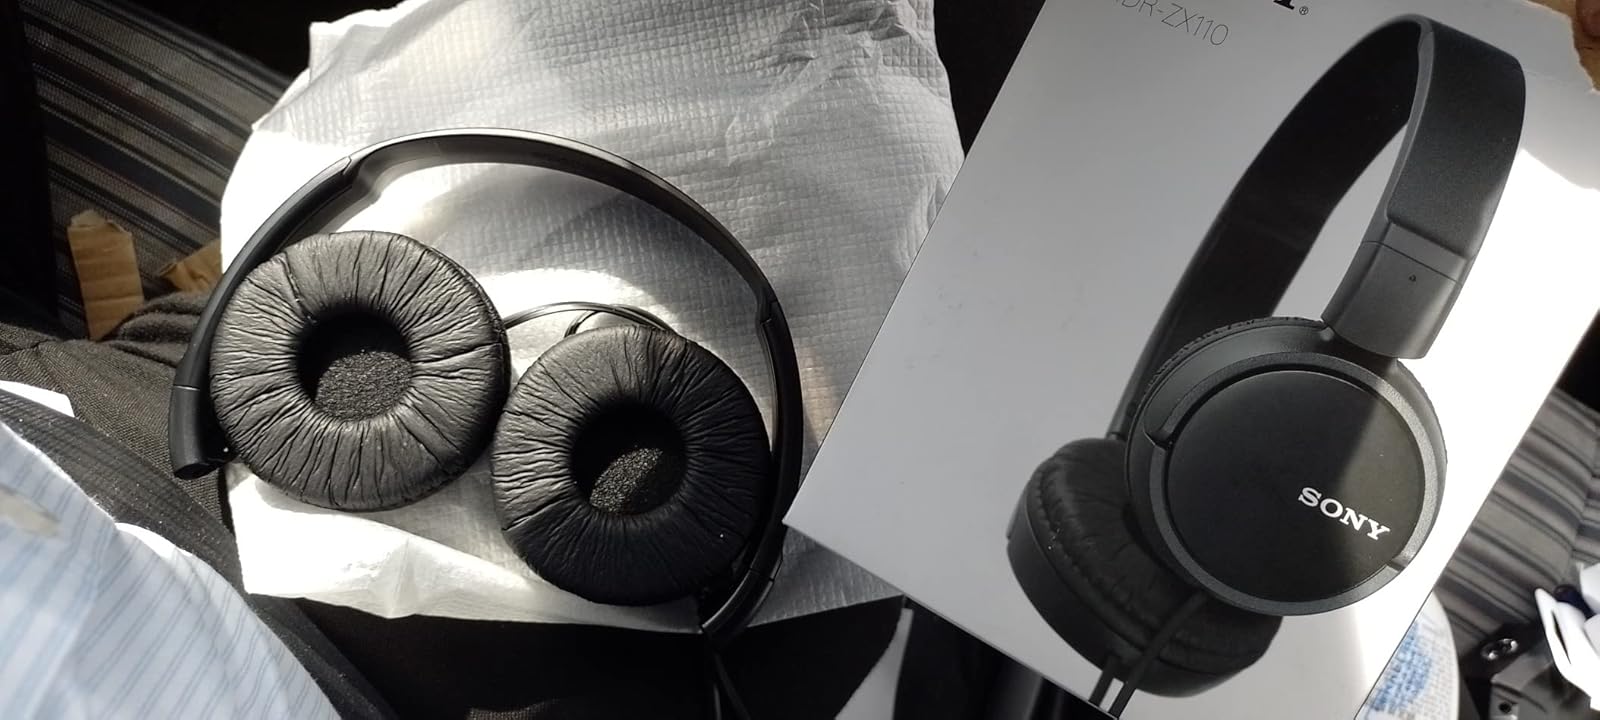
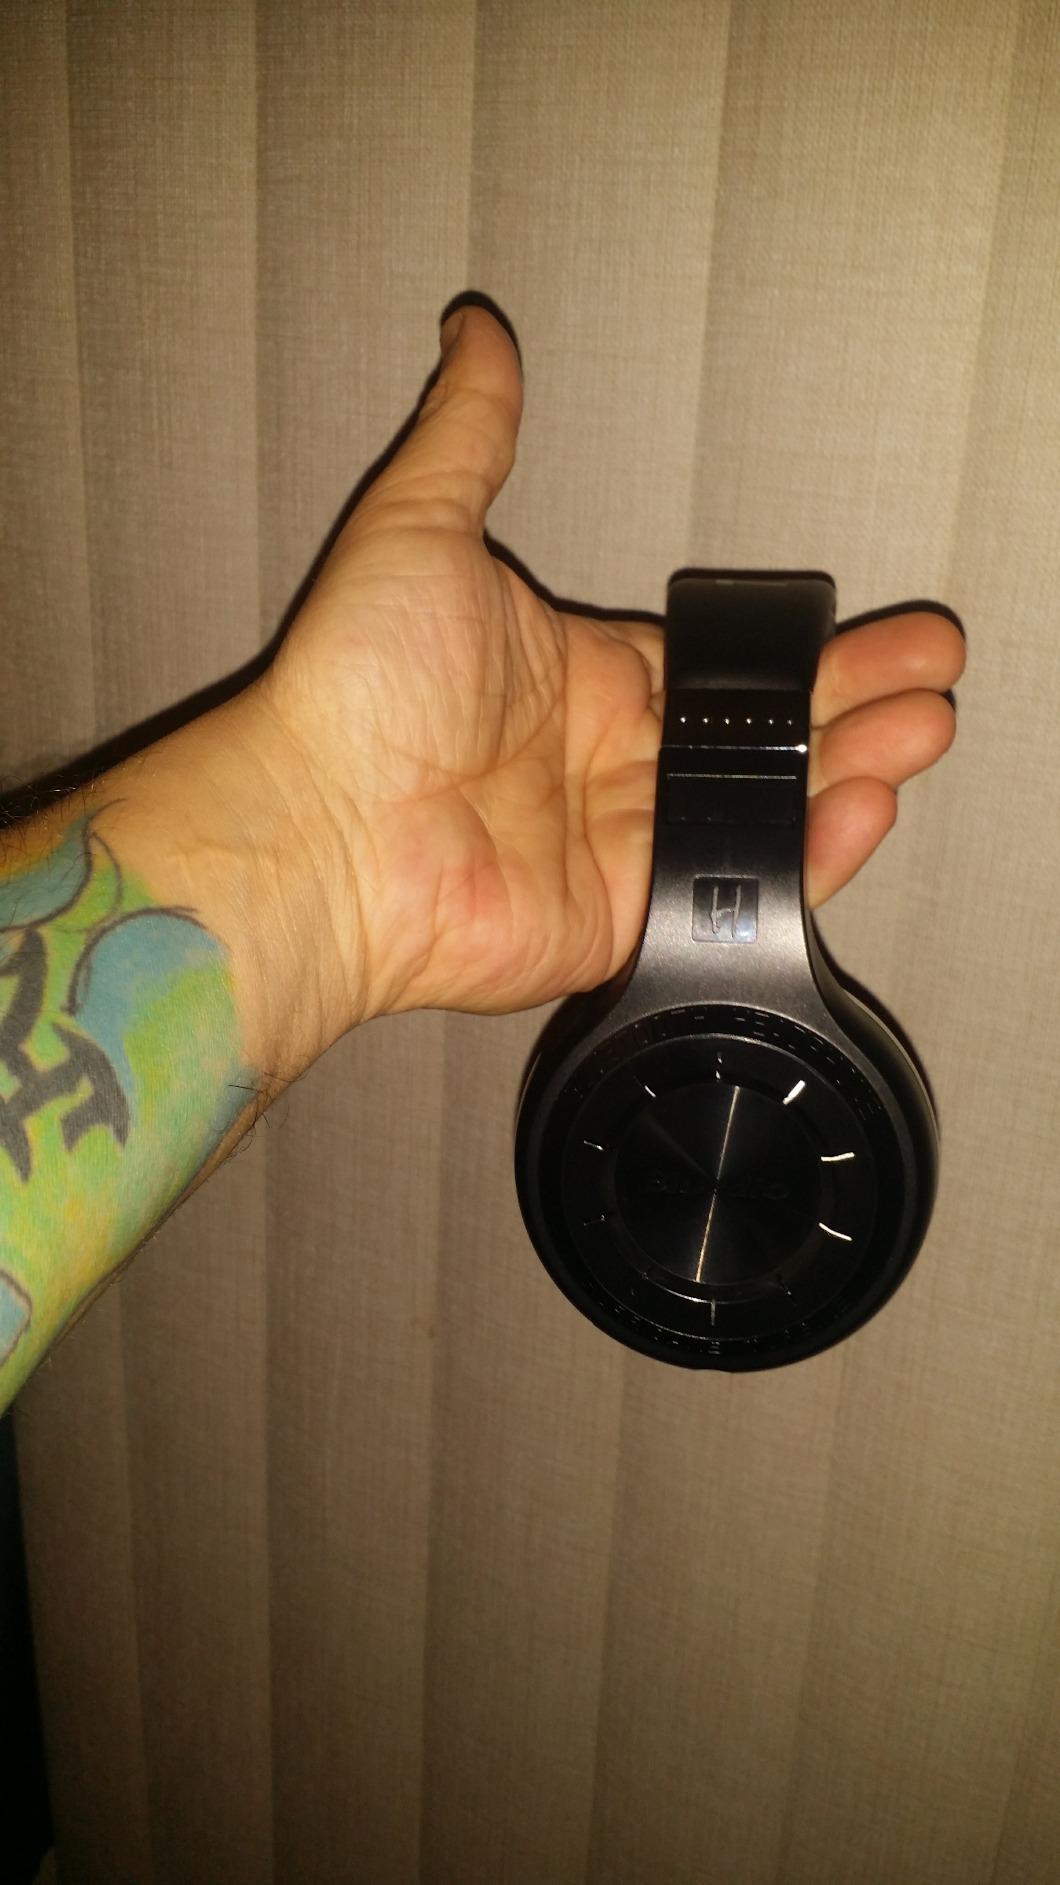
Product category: headphones
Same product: no